Metallurgy

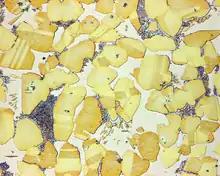
Metallography allows the metallurgist to study the microstructure of metals.

Metallurgists study the microscopic and macroscopic structure of metals using metallography, a technique invented by Henry Clifton Sorby.